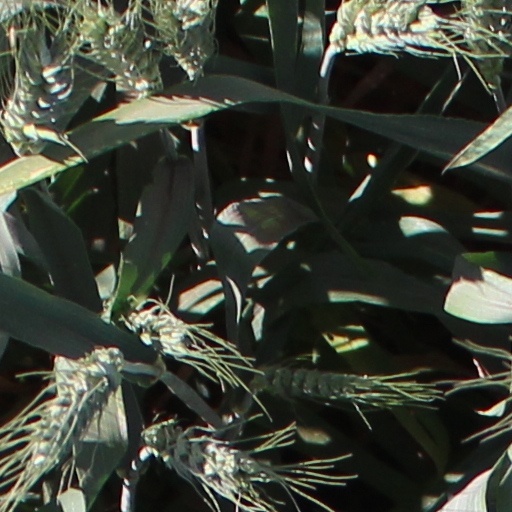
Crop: wheat